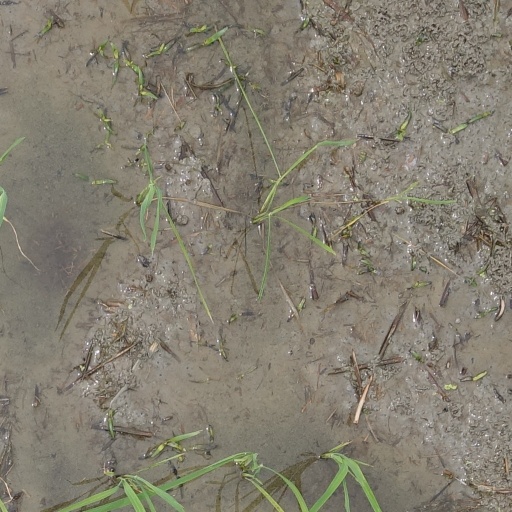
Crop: rice